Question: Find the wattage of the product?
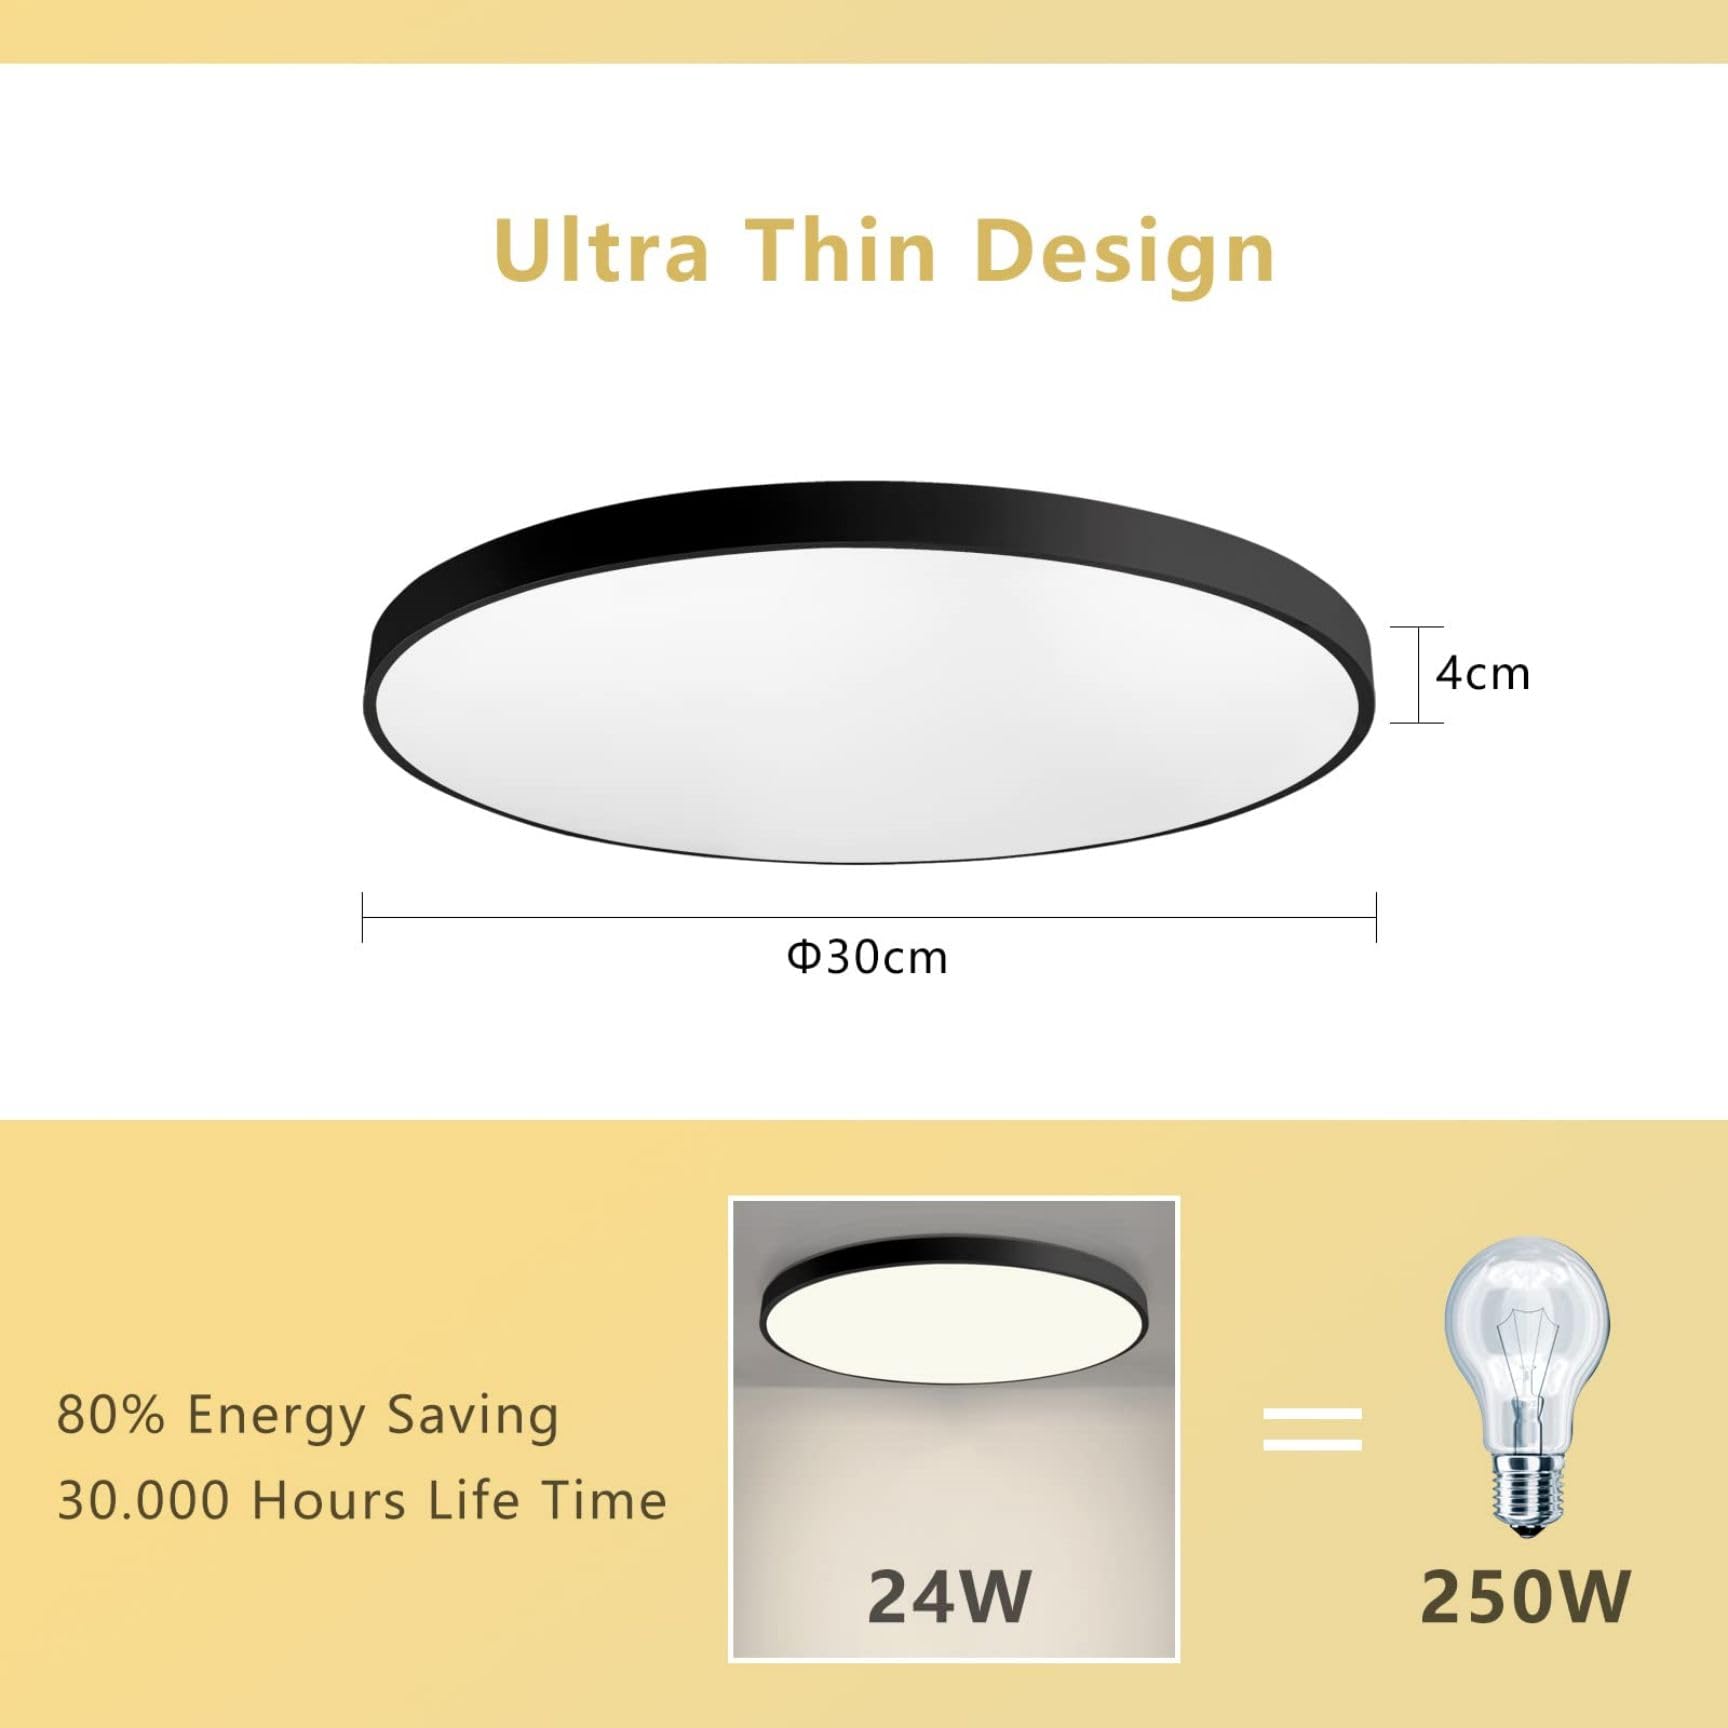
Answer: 250.0 watt